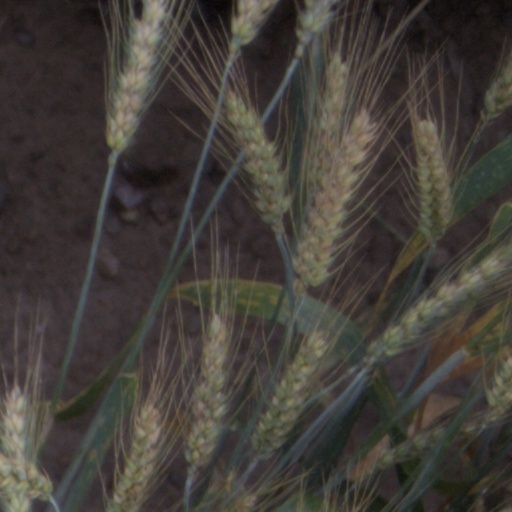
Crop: wheat